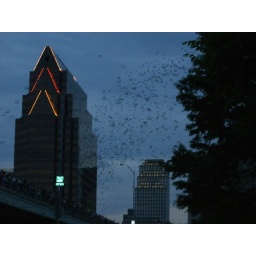
Bats flying out from Congress bridge in Austin 2